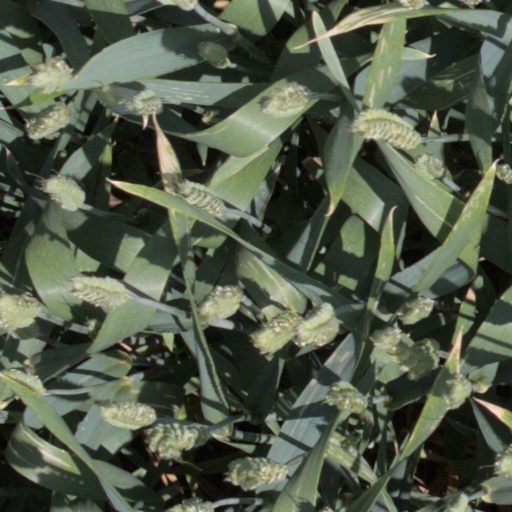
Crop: wheat